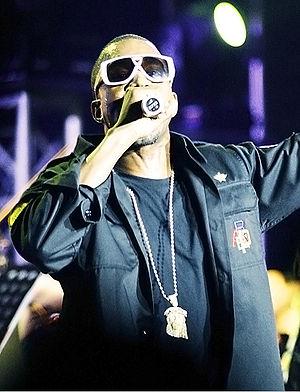
GOOD Music est un label discographique de hip-hop et de RnB américain, situé à New York, dans l'État de New York. Il est fondé en 2004 par le rappeur et producteur Kanye West. G.O.O.D. est l'acronyme de Getting Out Our Dreams. Les producteurs du label incluent Hudson Mohawke, Q-Tip, Travis Scott, No I.D., Jeff Bhasker, et S1. Le label compte dix albums certifié disque d'or ou au-dessus par la Recording Industry Association of America.